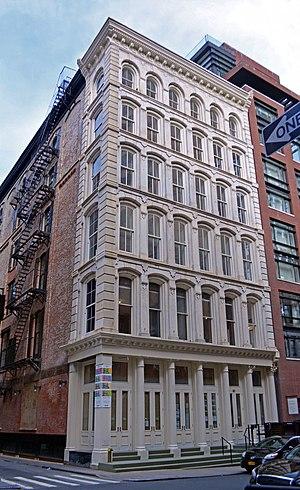
Artists Space est une galerie d'art et organisation artistique à but non lucratif établie initialement au 155 Wooster Street à TriBeCa, à New York.